Mixed ballot transferable vote

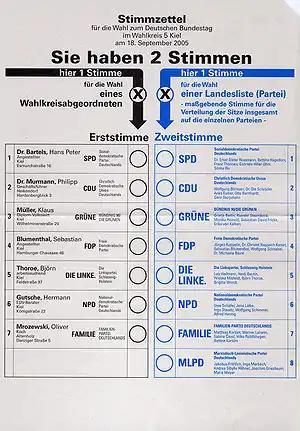
A mixed ballot used in the 2005 elections to the German Bundestag

The mixed ballot transferable vote (MBTV) refers to a type of vote linkage-based mixed-member electoral system where a group of members are elected on local (lower) tier, for example in single-member districts (SMDs). Other members are elected on a compensatory national (upper) tier from a list and voters cast a single ballot where they may indicate their preferences separately.